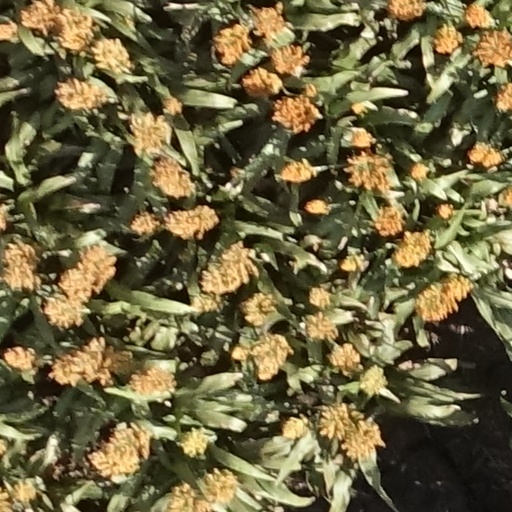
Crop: sorghum